Presidency of Salome Zourabichvili

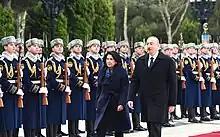
Zourabichvili in Azerbaijan, 20 February 2019.

Meanwhile, the foreign affairs bureaus of the separatist administrations in Abkhazia and South Ossetia also reacted to Salomé Zourabichvili's election. Daur Kove, Abkhazia's foreign affairs minister, expressed hope that election of Georgia's new President could serve as a positive foundation for building dialogue between Tbilisi and Sokhumi. South Ossetia's Dmitry Medoyev, who serves as the secessionist republic's foreign affairs minister, refused to comment on the election, claiming that Georgia's domestic affairs had nothing to do with the Tskhinvali government.